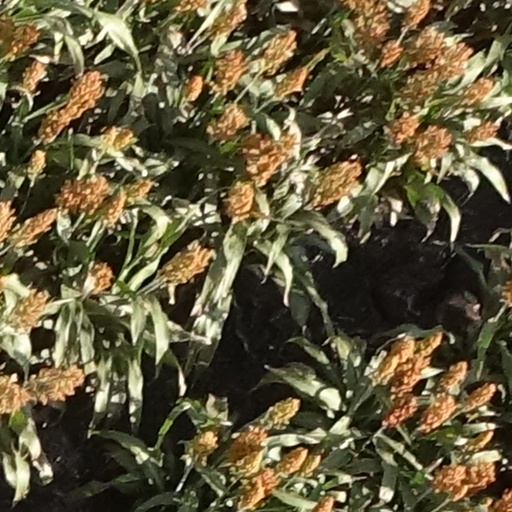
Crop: sorghum